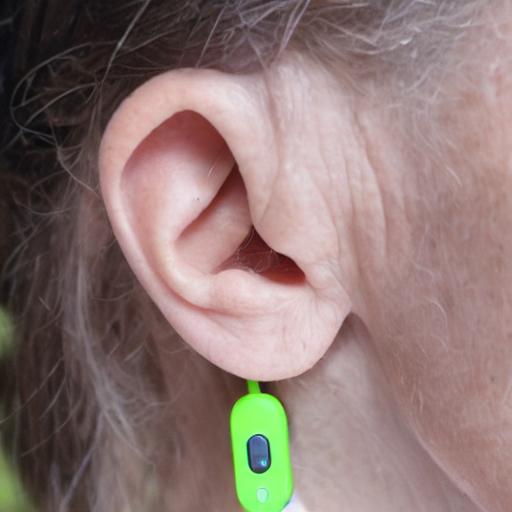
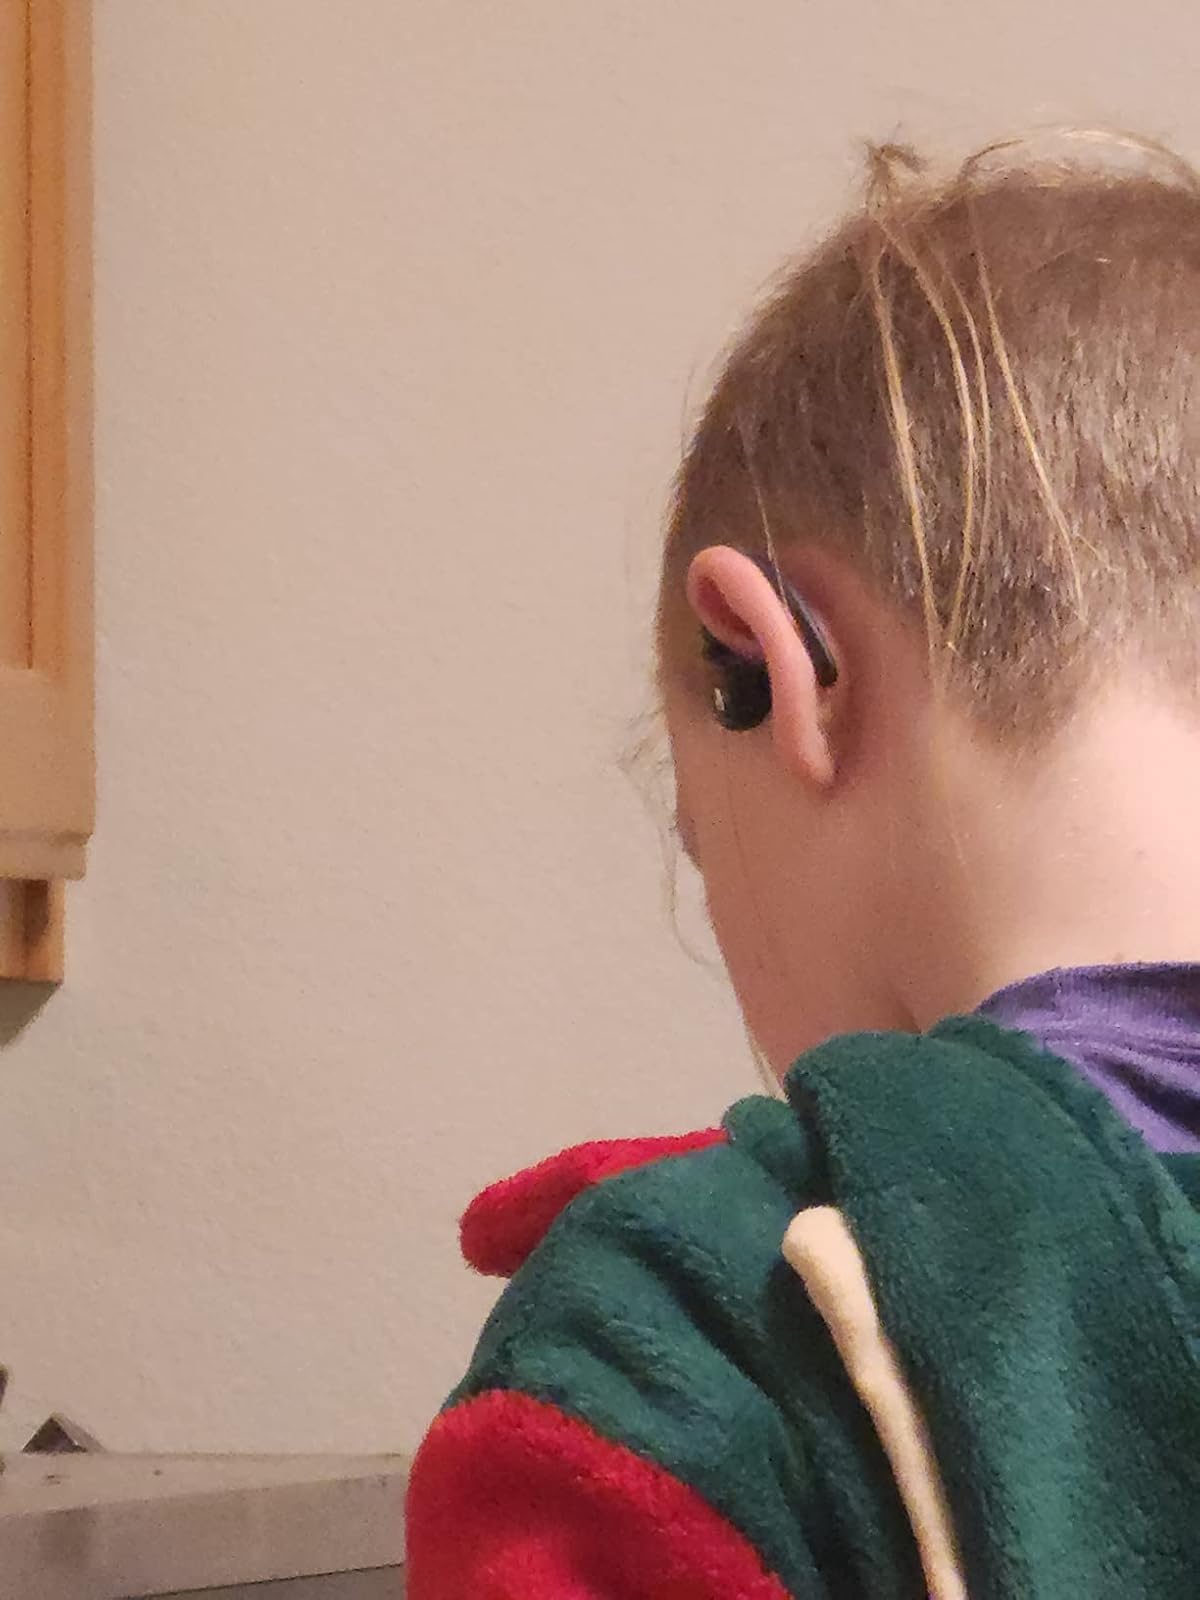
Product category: earbuds
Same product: no